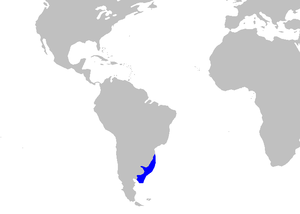
Mustelus schmitti est une espèce de requins.